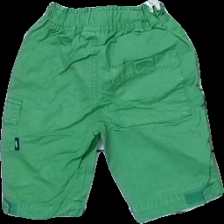
View: back
Type: Shorts
Category: Children
Brand: Polarn Och Pyret
Colors: Green
Material: 100% Cotton
Cut: Regular
Size: 80
Price range: <50
Recommended usage: Recycle
Description: Green shorts
Comment: washed out